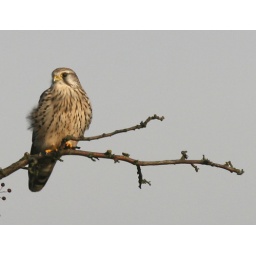
Found this cutie sitting above my car at Lindores Loch